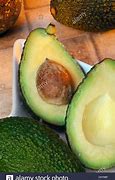
Label: Avocado